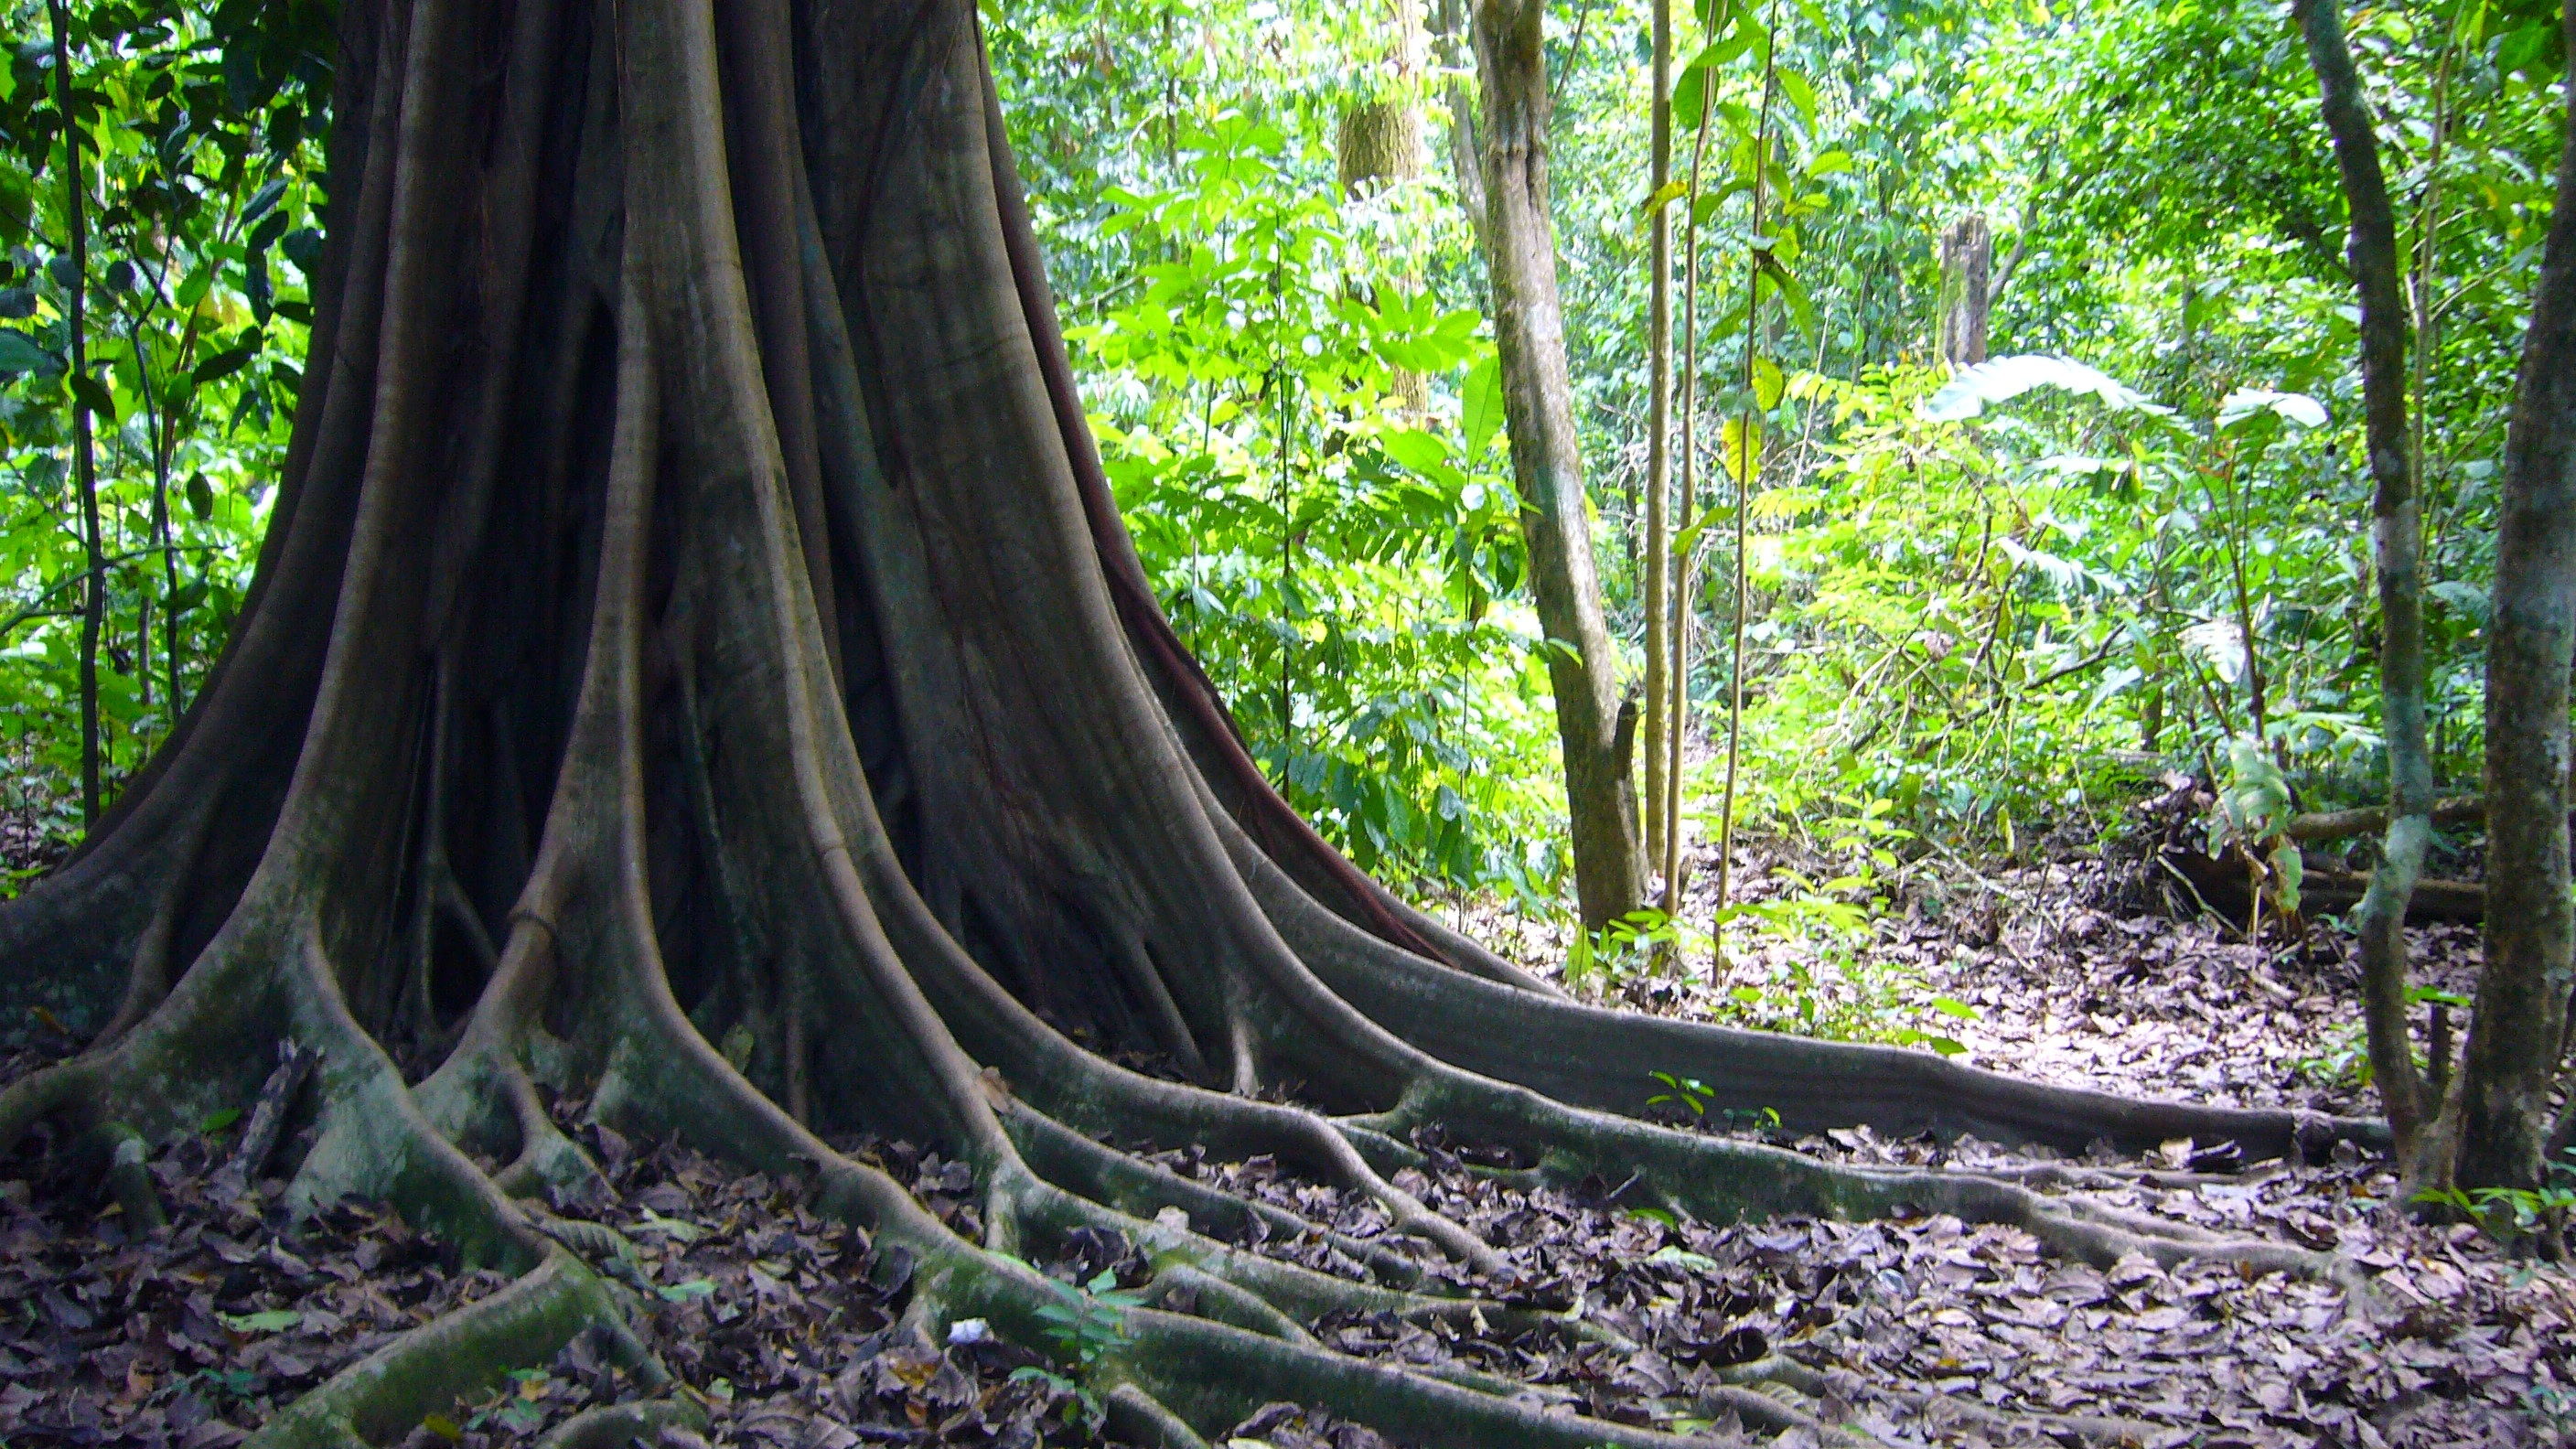
tree, nature, forest, wilderness, branch, plant, trail, sunlight, leaf, trunk, green, jungle, autumn, botany, flora, season, rainforest, deciduous, roots, woodland, habitat, ecosystem, costarica, old growth forest, natural environment, woody plant